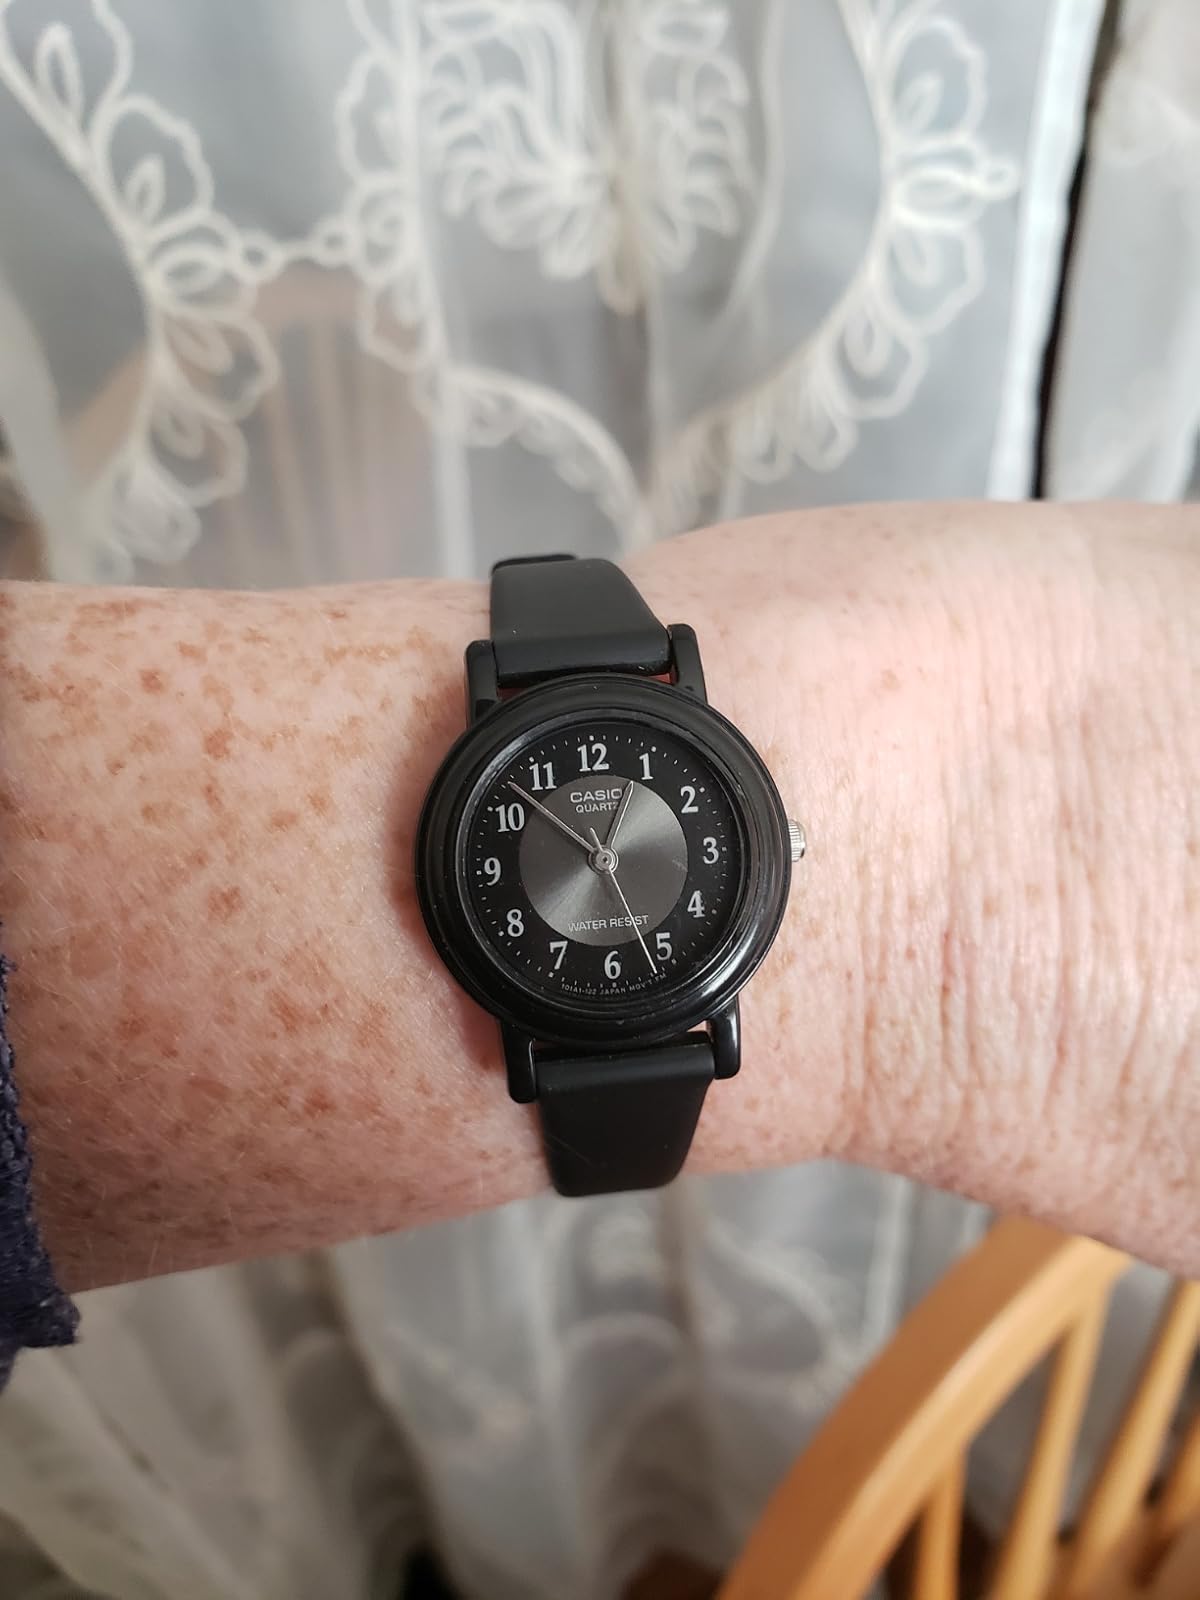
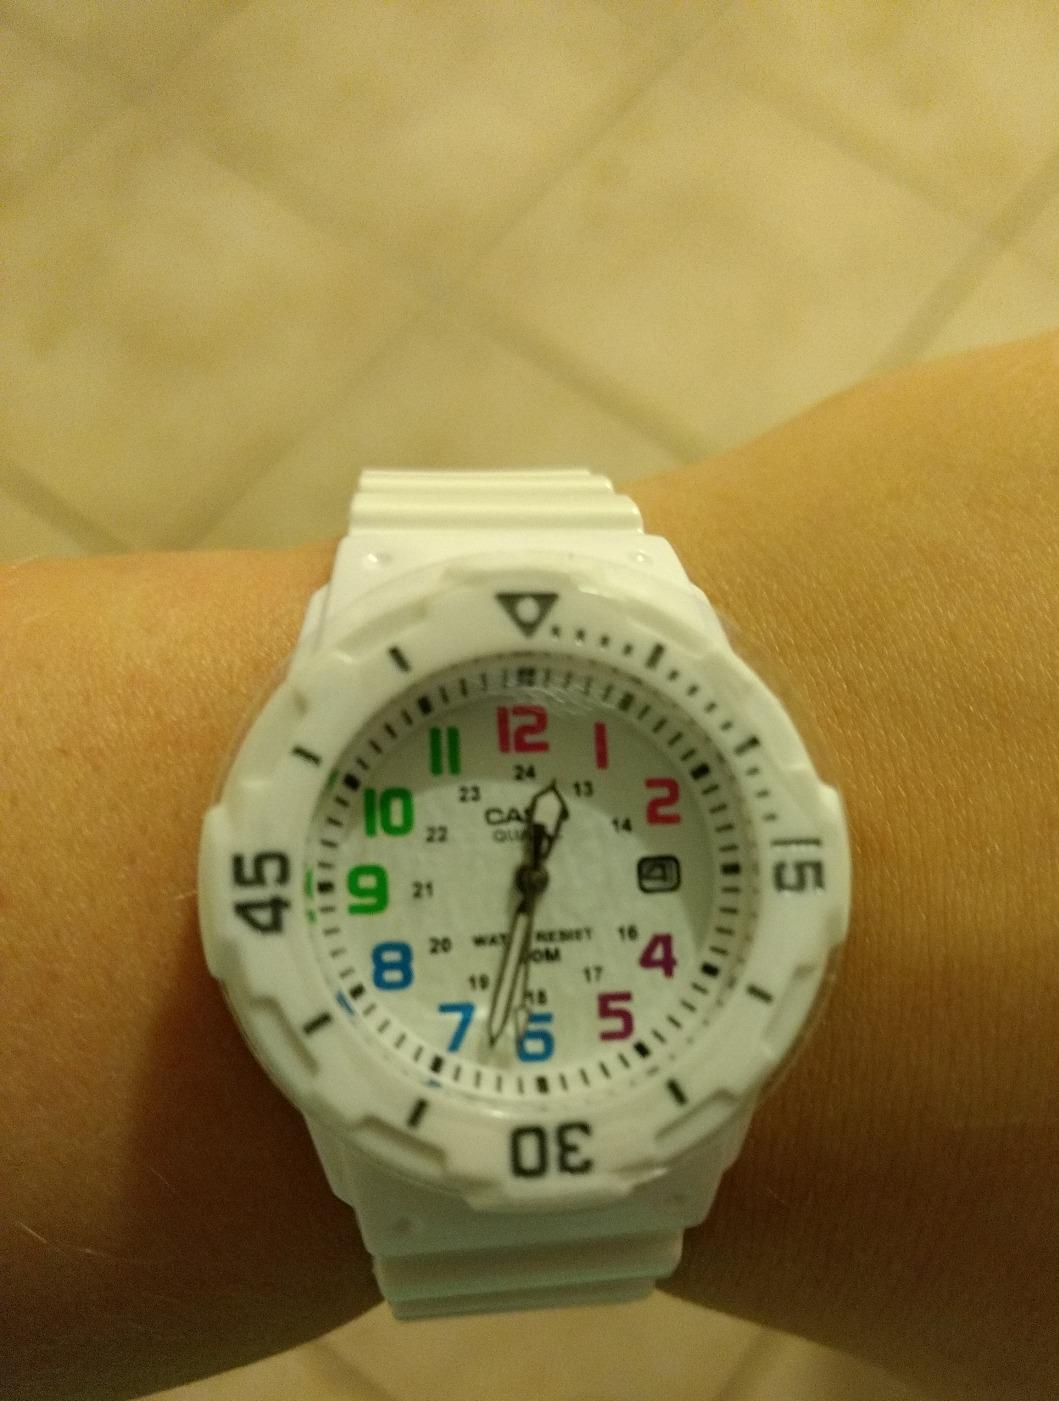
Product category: accessories_watch
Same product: no